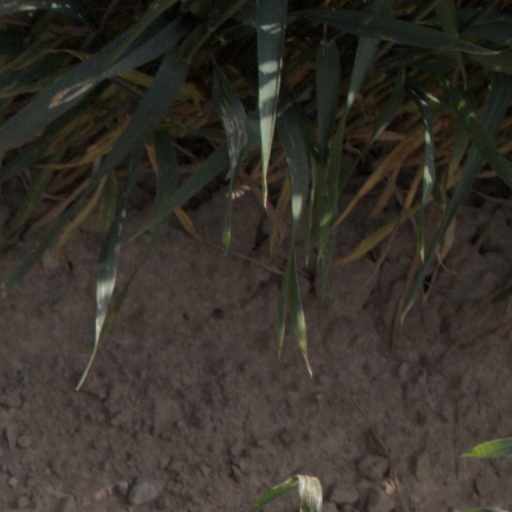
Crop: wheat